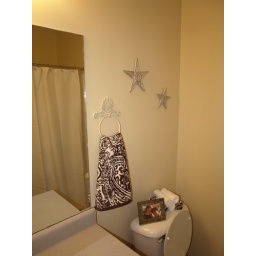
above the toilet in guest bathroom